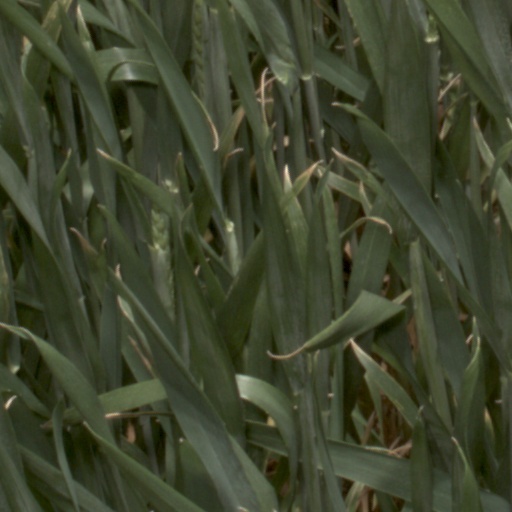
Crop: wheat